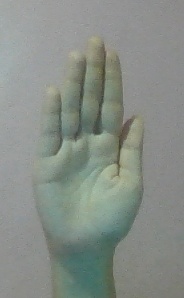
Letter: seen